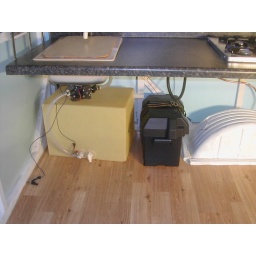
Under Countertop, water tank, and battery in plastic case. Cabinet yet to be built.